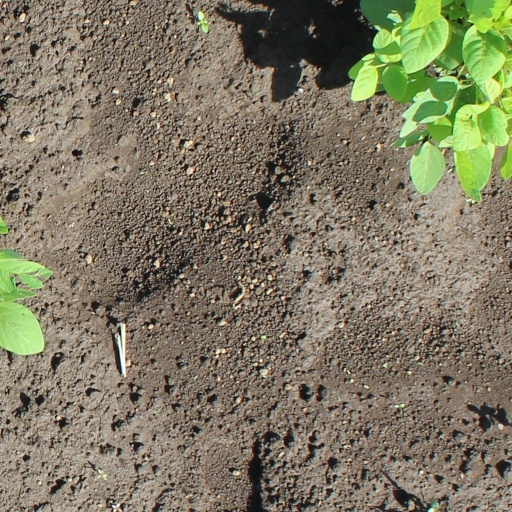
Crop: soybean